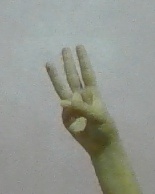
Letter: thaa